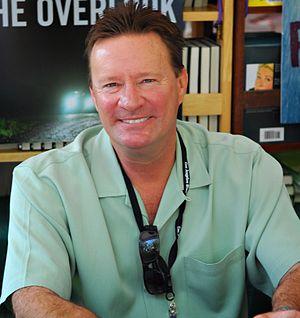
T. Jefferson Parker est un écrivain américain, auteur de romans policiers, né à Los Angeles en 1953.